Surrender of General Burgoyne

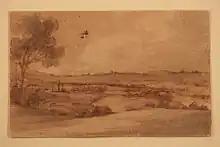
Trumbull's 1791 sketch of "Surrender of General Burgoyne" that he completed before beginning the portrait, which was finished 30 years later, in 1821

Artist John Trumbull (1756–1843) spent the early part of the American Revolutionary War as a soldier, serving as an aide to both George Washington and Horatio Gates. After resigning from the army in 1777, he pursued a career as an artist. In 1785 he began sketching out ideas for a series of large-scale paintings to commemorate the major events of the American Revolution, and in 1791 he traveled to Saratoga, New York, where he sketched the landscape of the surrender site.